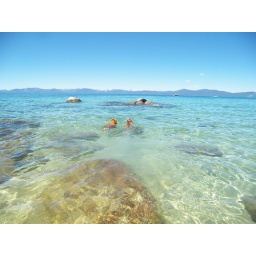
V & G swimming in the lake